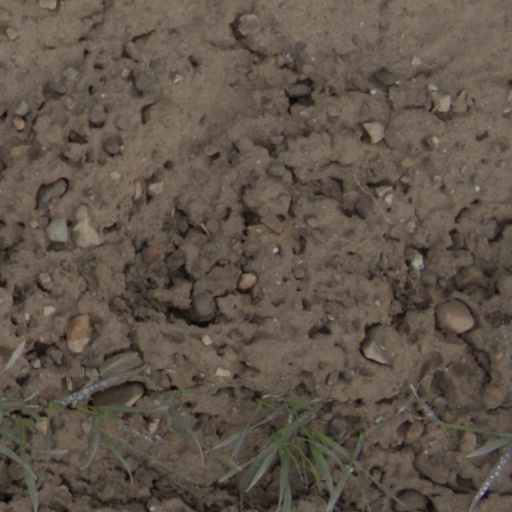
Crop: wheat